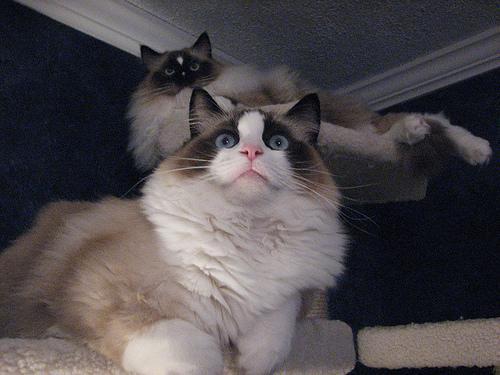
Ragdoll